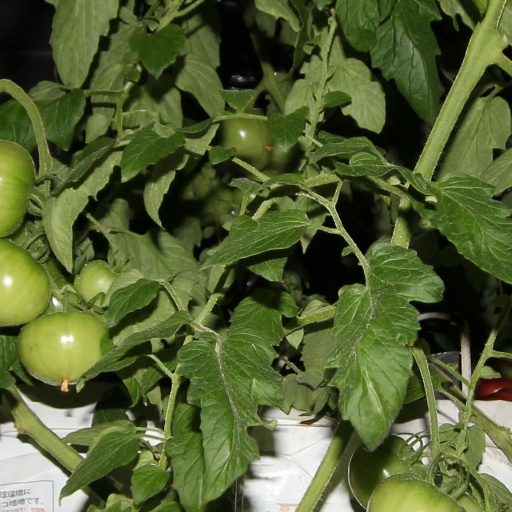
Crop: tomato